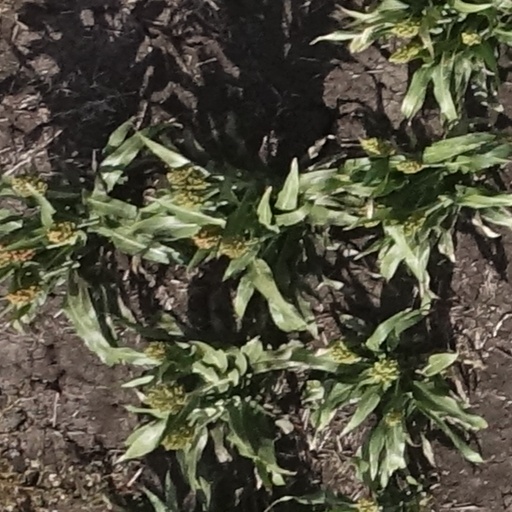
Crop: sorghum